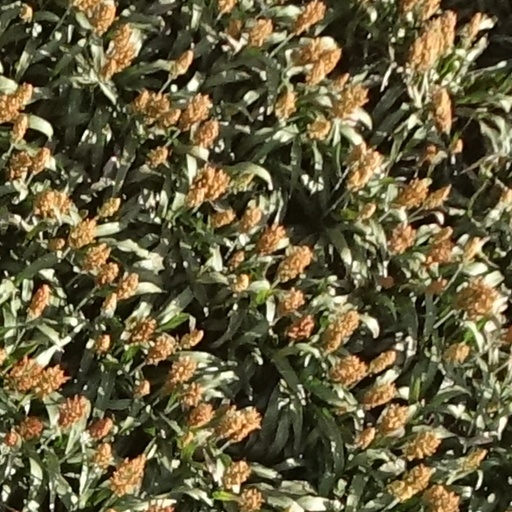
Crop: sorghum